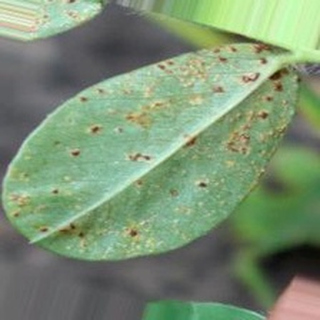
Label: groundnut_rust